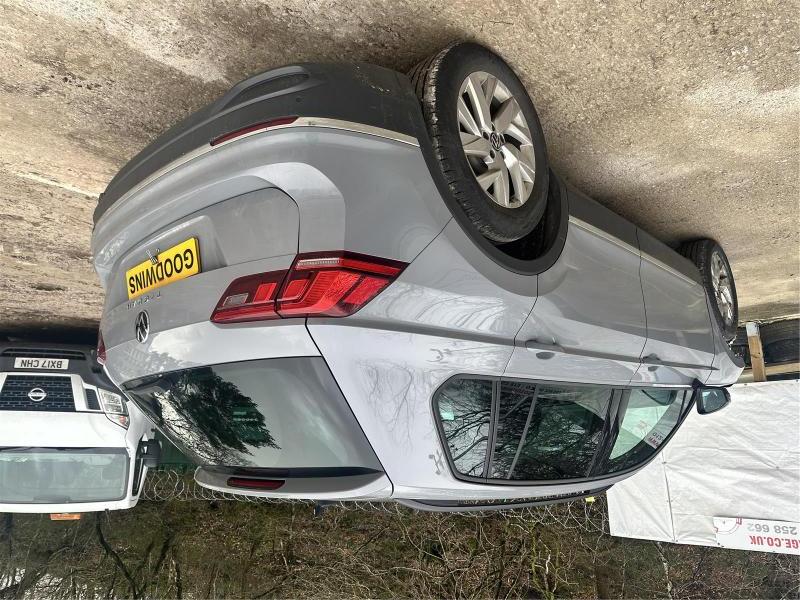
Aucun dommage détecté.
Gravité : aucun